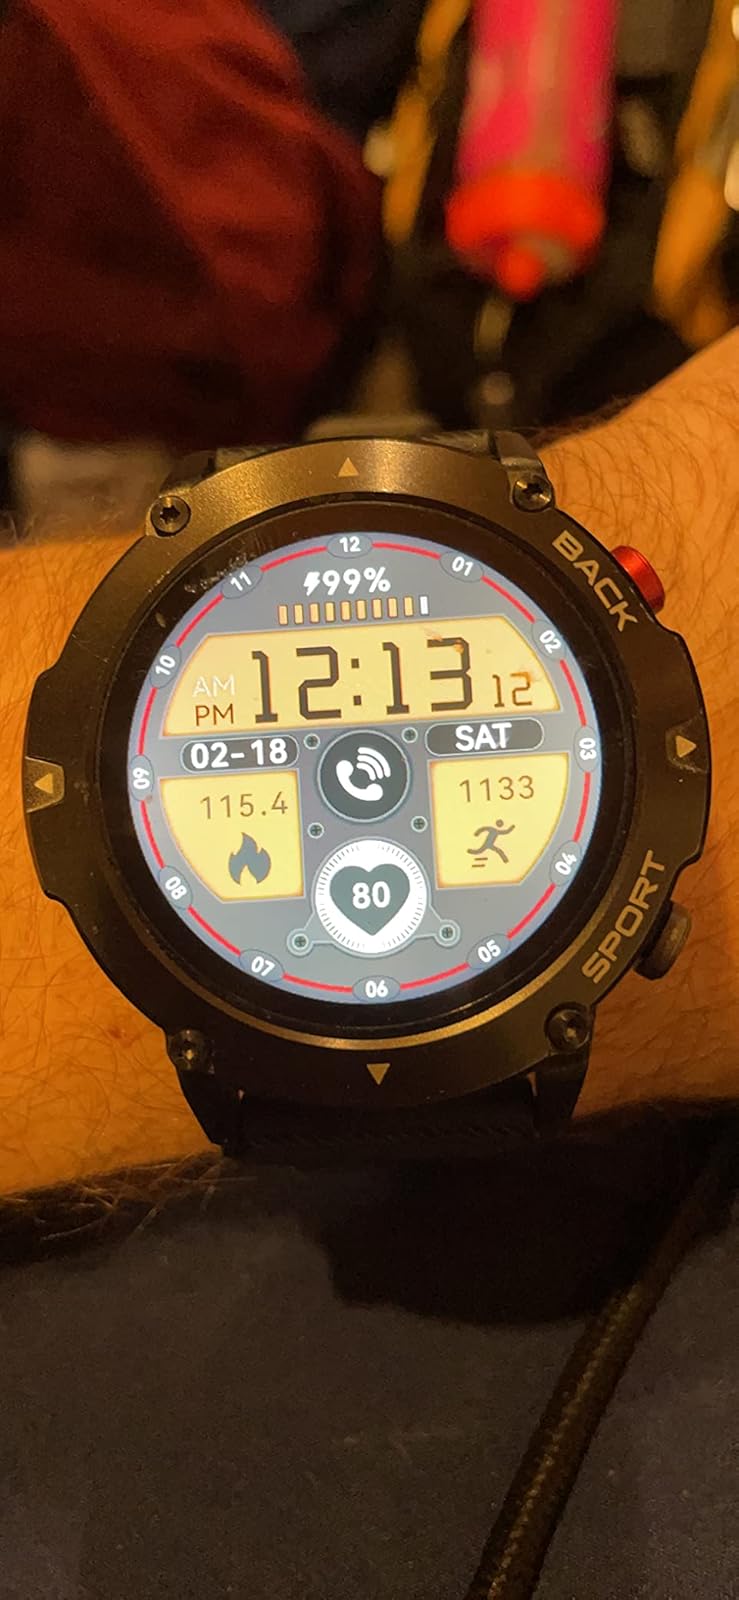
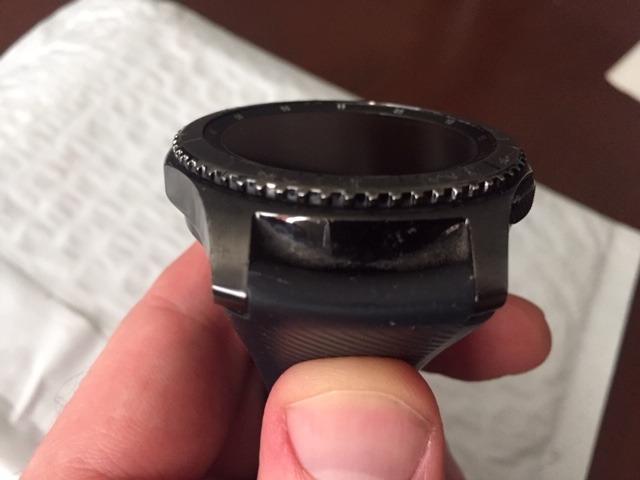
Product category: smartwatch
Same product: no